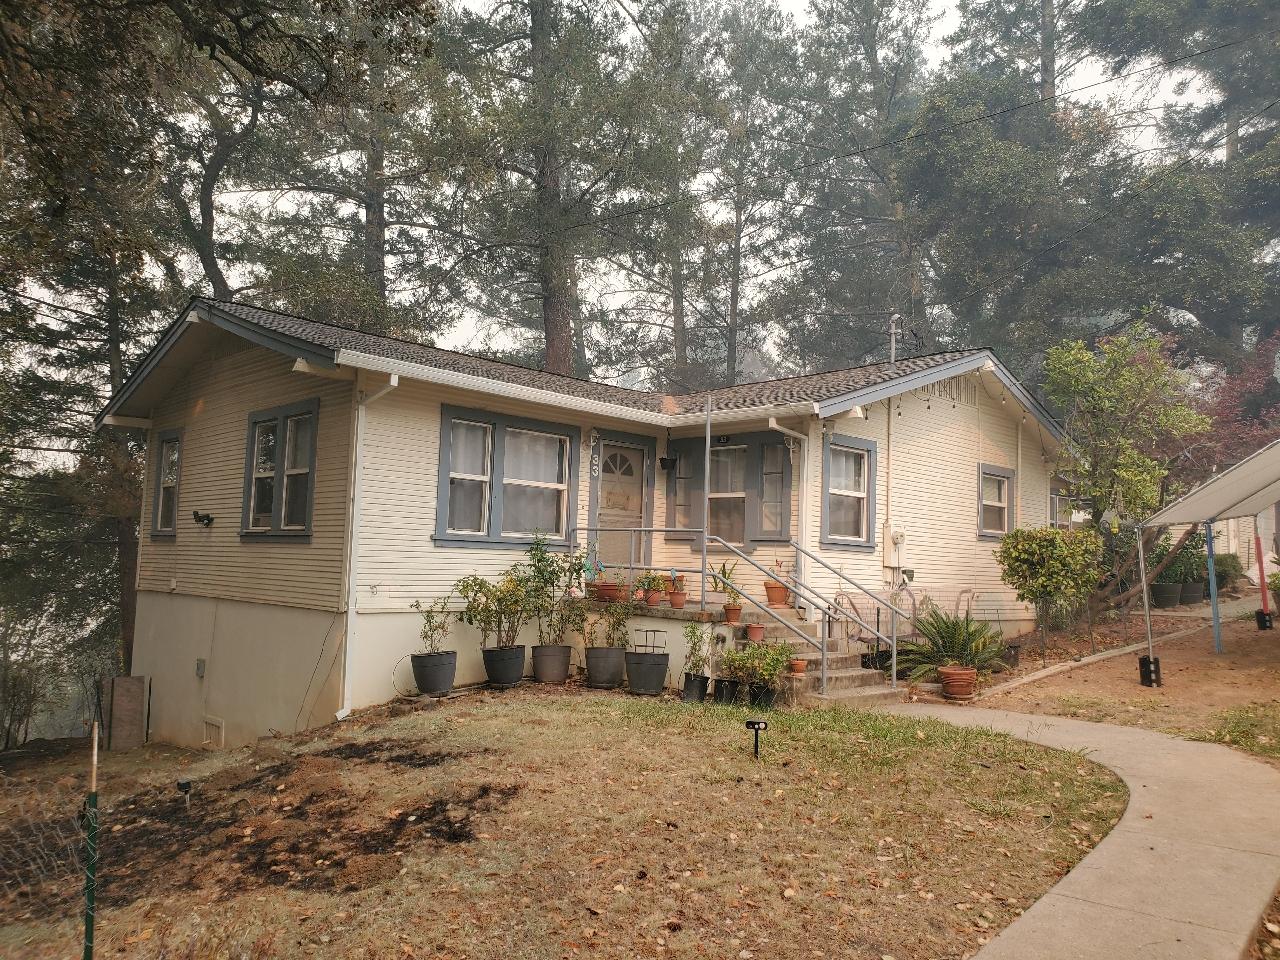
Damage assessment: no_damage